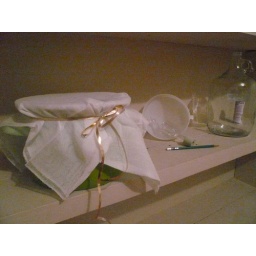
Honey + water sit on a shelf and attract yeast from the air in my house.